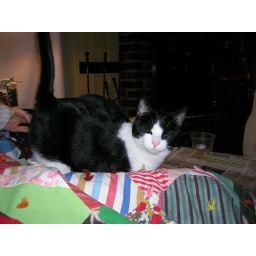
Zoe's perch at the end of the sofa watching the birds in the bush